Mark Webster (figure skater)

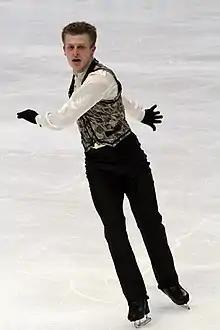
Webster in 2011

Mark Webster (born 21 February 1990 in Penrith, New South Wales) is an Australian figure skater. He is the 2011 Australian national champion. He has represented Australia six times at the Four Continents Championships and three times at the World Championships. In 2010–11 he won his first senior national title by more than twenty points.